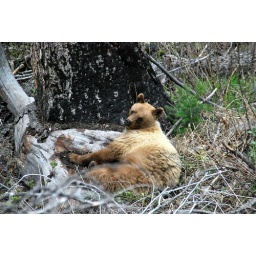
Sleeping black bear in Grand Teton National Park near Jenny Lake Wyoming-1